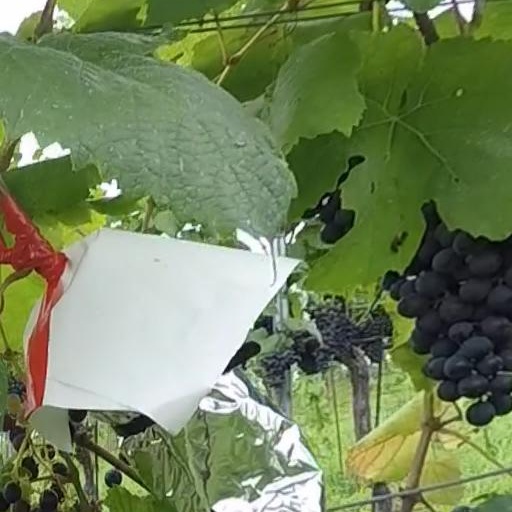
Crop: grape